Corporate Airlines Flight 5966

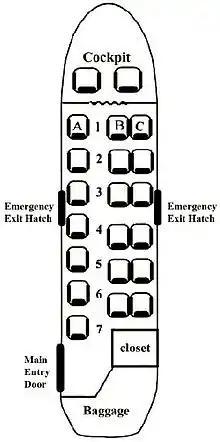
Seating map of Corporate Airlines Flight 5966 produced by the NTSB

The National Transportation Safety Board (NTSB) determined that the probable cause of the accident was: